List of world records in speed skating

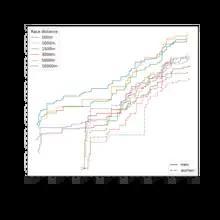
World record progression

Salt Lake City and Calgary, where most of the current world records were set (see above), are at comparatively high altitudes (greater than 1 km above sea level). Performance is better at these high altitudes because the lower oxygen levels are compensated by the reduced air resistance. Skating statisticians therefore record separate lists of "sea-level world bests" for speed skating records that are set at (or close to) sea level, from which results in Salt Lake City and Calgary are excluded.